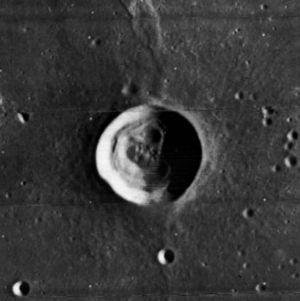
C. Herschel est le nom d'un cratère d'impact sur la face visible de la Lune, d'un diamètre moyen de 13,0 à 13,7 km et d'une profondeur de 1 850 m.